Baghdad Thirudan

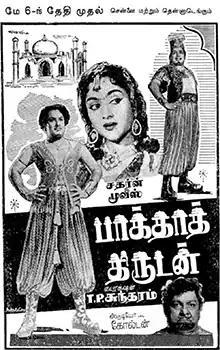
Theatrical release poster

Baghdad Thirudan is a 1960 Indian Tamil-language swashbuckler film produced and directed by T. P. Sundaram. The film stars M. G. Ramachandran and Vyjayanthimala, with M. N. Nambiar, T. S. Balaiah, T. R. Ramachandran, S. A. Ashokan, M. N. Rajam, A. Sandhya and S. N. Lakshmi in supporting roles. It is a remake of the 1924 American film "The Thief of Bagdad" and was inspired by 1951 film "The Prince Who Was a Thief". The film was released on 6 May 1960.